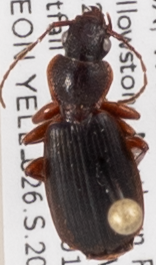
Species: Cymindis cribricollis
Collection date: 2018-08-09
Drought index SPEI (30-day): -1.106
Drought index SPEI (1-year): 1.45
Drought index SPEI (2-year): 0.9